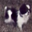
Label: dog